Kuwahara filter

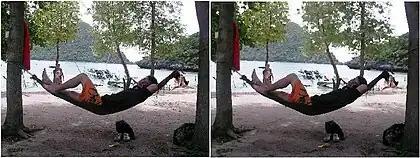
The modified for color images Kuwahara filter effectively reducing noise without blurring the edges.

It is named after Michiyoshi Kuwahara, Ph.D., who worked at Kyoto and Osaka Sangyo Universities in Japan, developing early medical imaging of dynamic heart muscle in the 1970s and 80s.